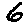
Label: 6